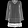
Label: Dress